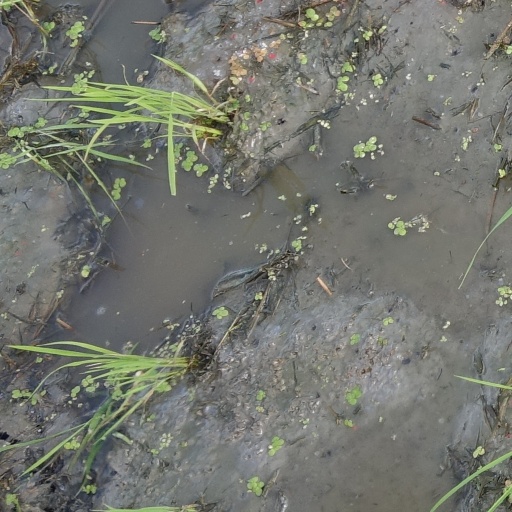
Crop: rice